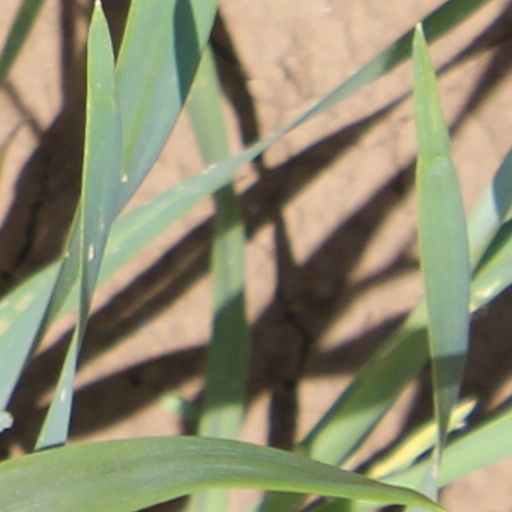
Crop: wheat